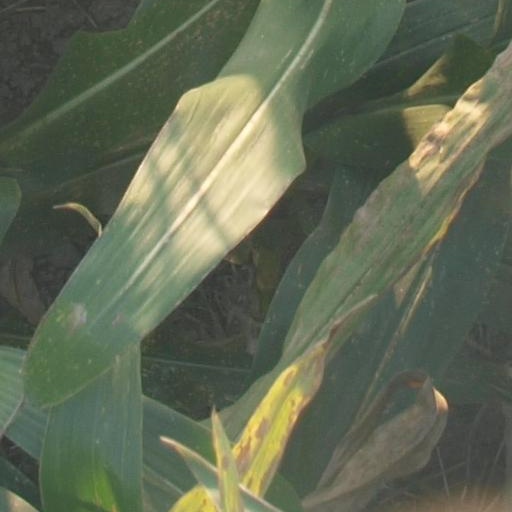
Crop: maize; corn